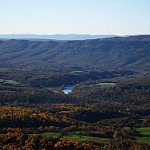
Scene: Outdoor